Hong Kong Property Services (Agency)

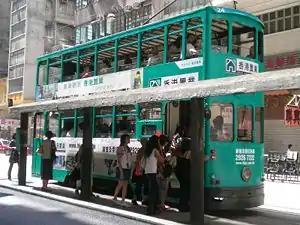
An advertisement of Hong Kong Property Services (Agency) in a tram

Hong Kong Property Services (Agency) Limited (HKPS) is one of the largest real estate brokerage companies in Hong Kong. It was established in 1986. It was acquired by Cheung Kong Holdings in 1996, but sold to Midland Holdings in 2000. It also establishes a subsidiary in Shenzhen to operate its real estate property agent business in Mainland China.